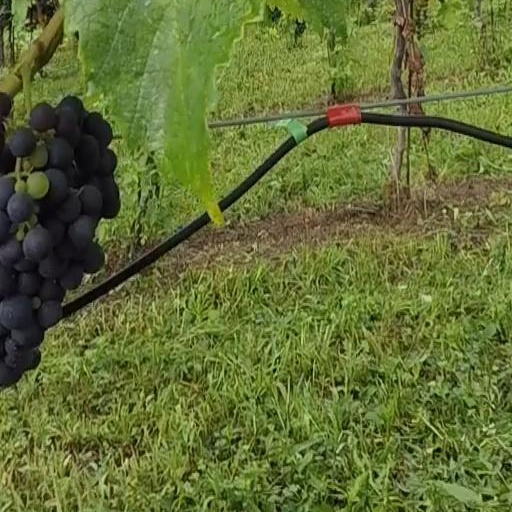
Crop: grape